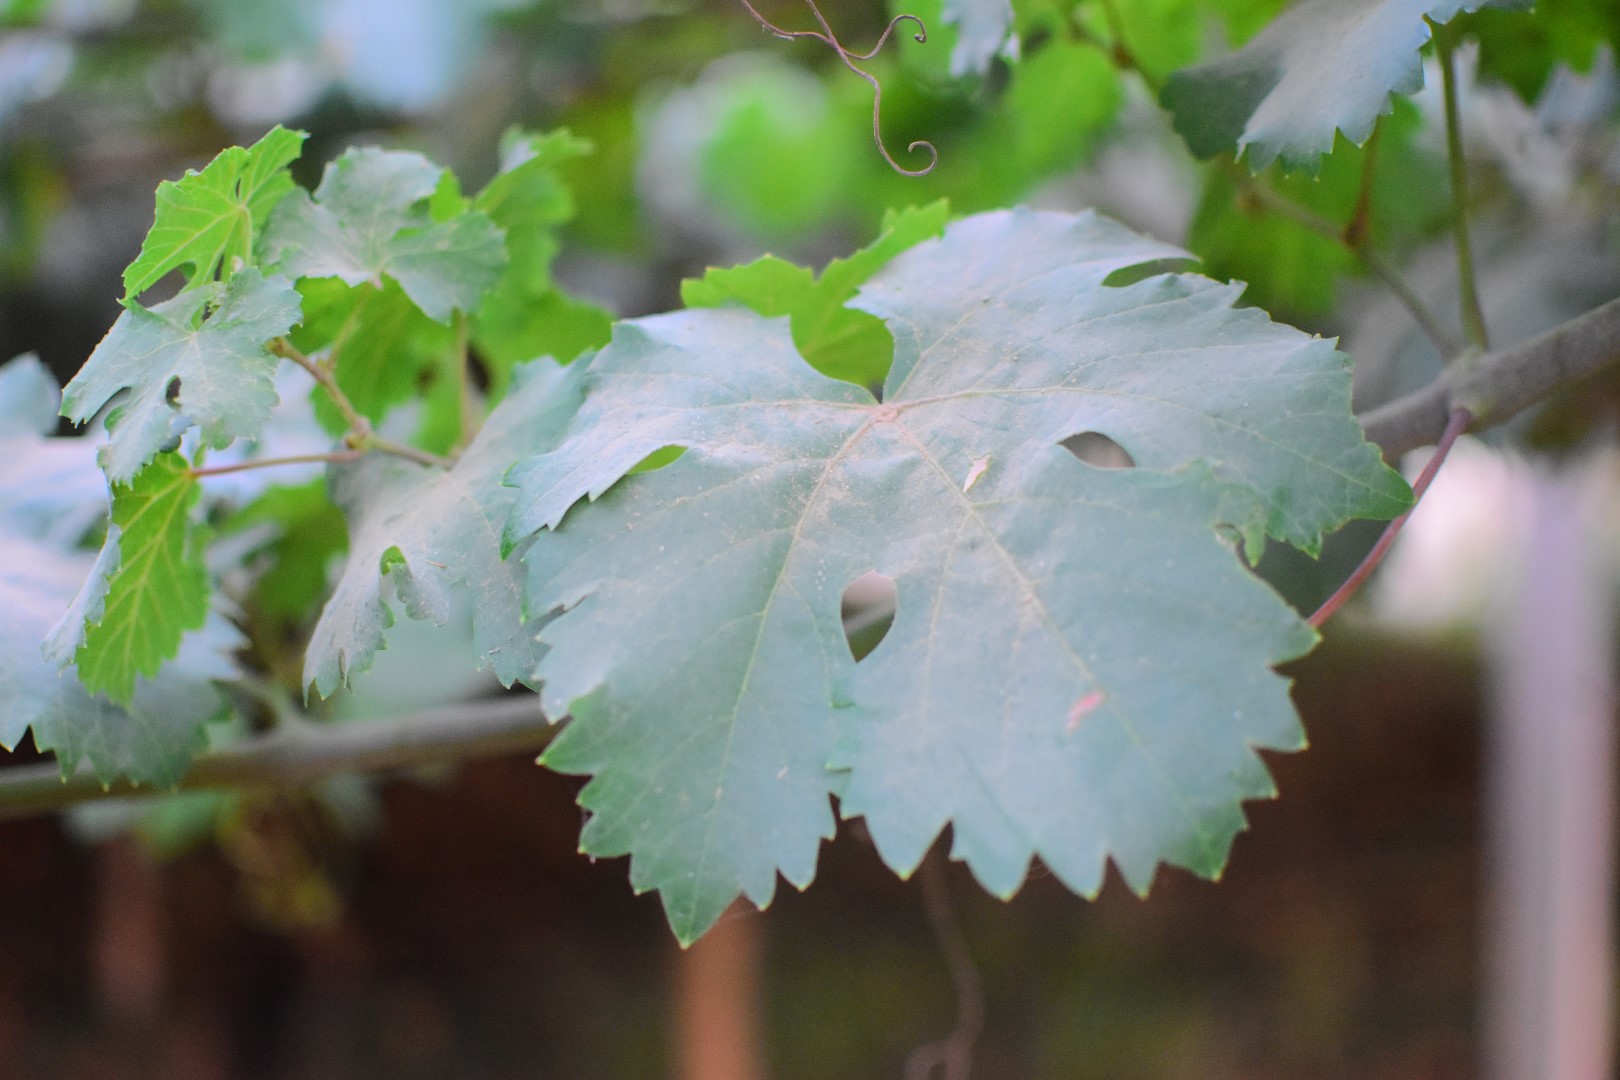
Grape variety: Aswud Balad